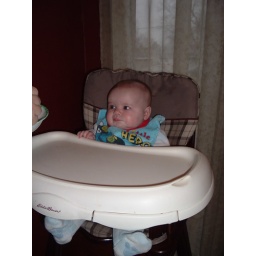
Looking like a big boy in Gavin's high chair